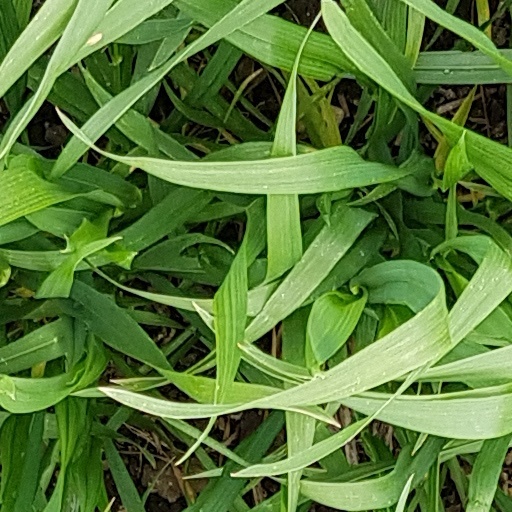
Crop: wheat